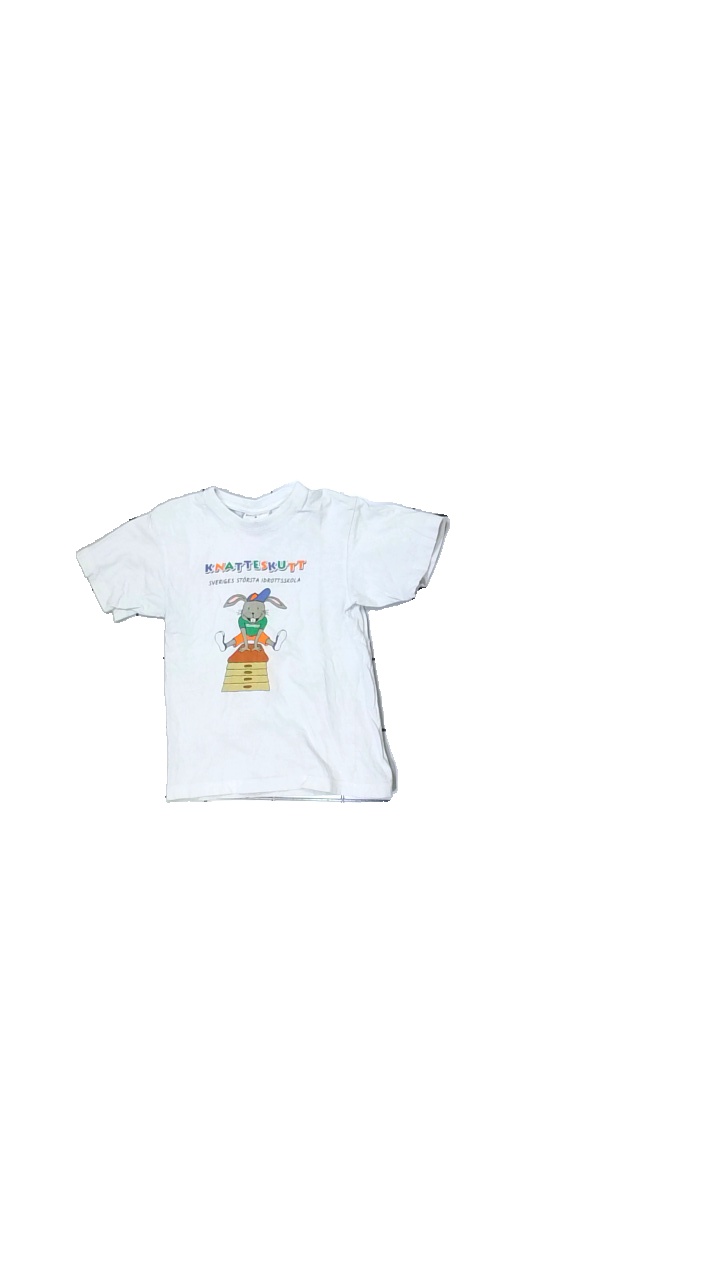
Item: T-shirt (Ladies)
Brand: Knatteskutt
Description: white t-shirt with print
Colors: White
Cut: Regular
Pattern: Other
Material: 100% Cotton
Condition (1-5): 3
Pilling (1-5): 5
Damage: crooked seams
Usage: Export
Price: <50